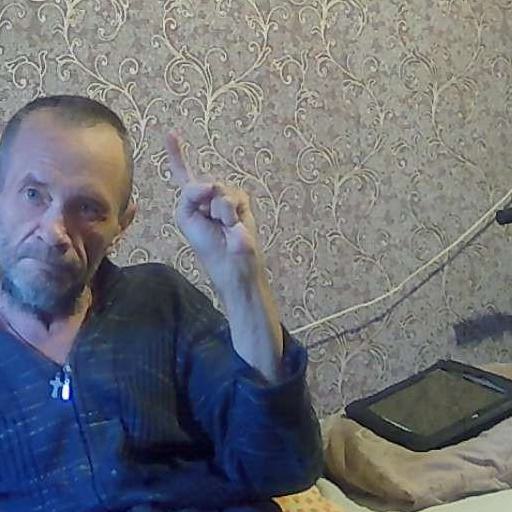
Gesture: one